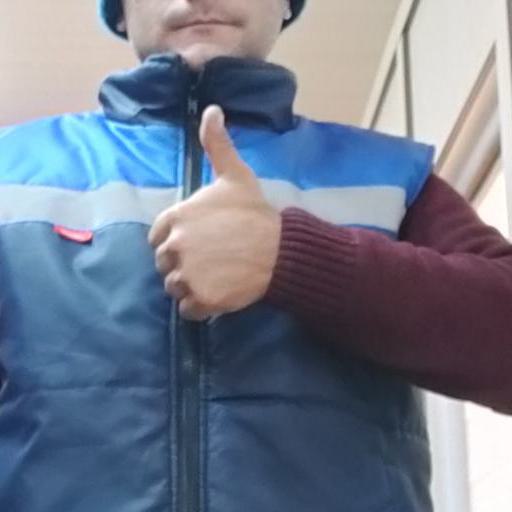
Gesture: like